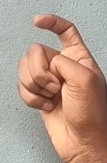
ASL sign: X